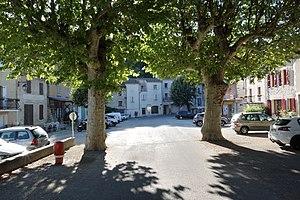
St Nazaire le Désert, place du village
Saint-Nazaire-le-Désert est une commune française située dans le département de la Drôme en région Auvergne-Rhône-Alpes. Sa population est de 193 habitants.